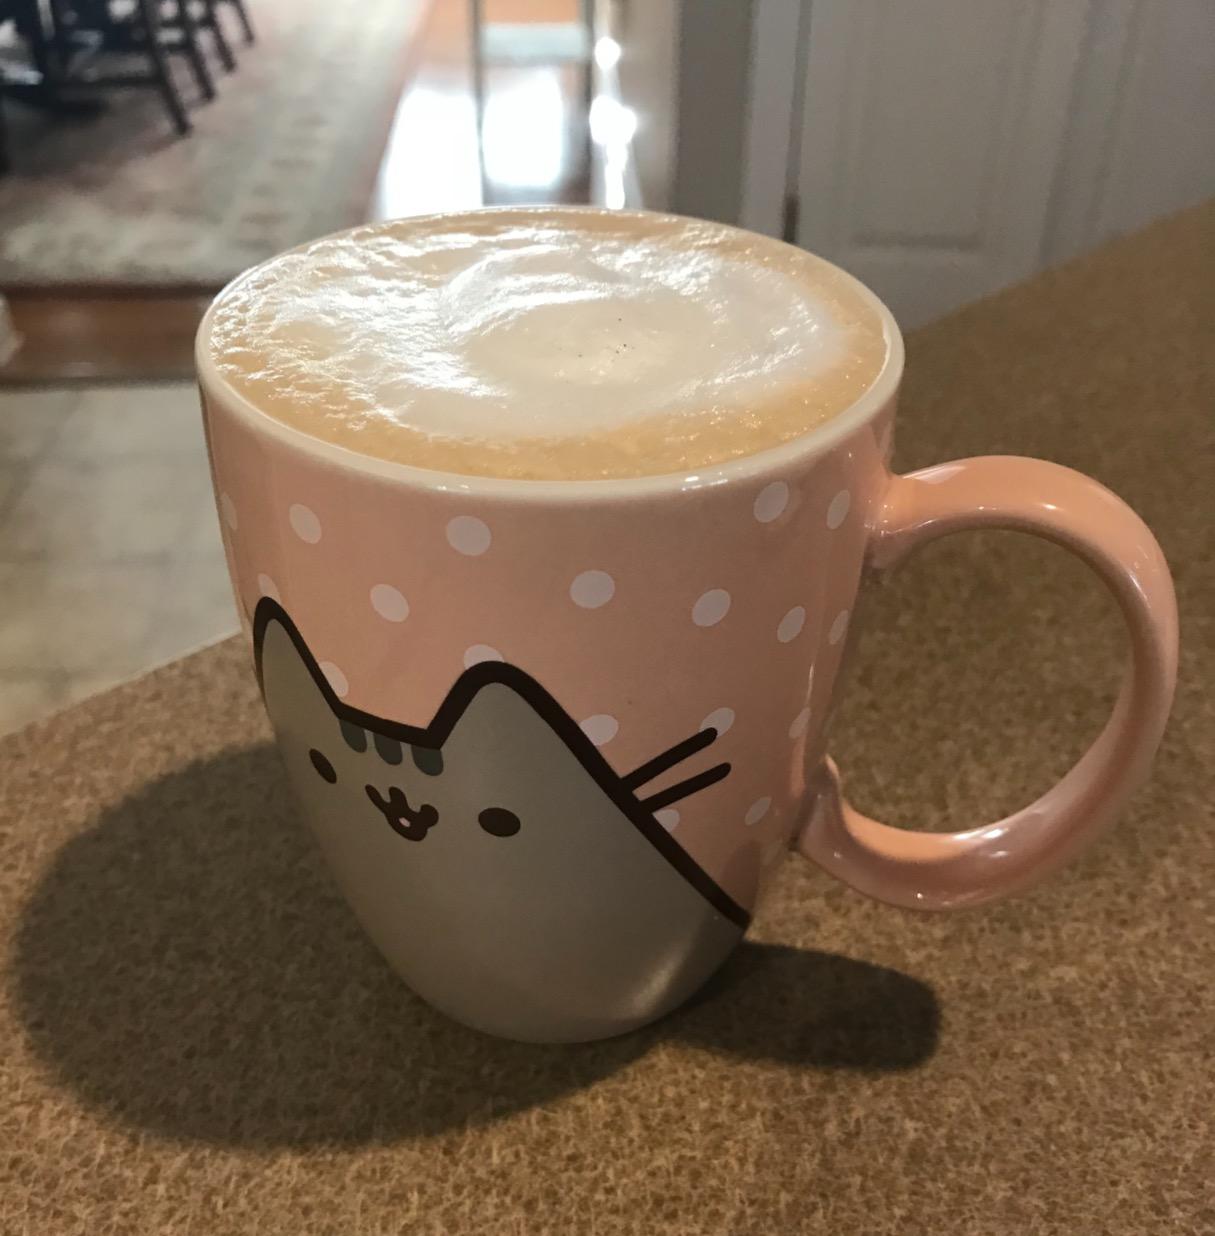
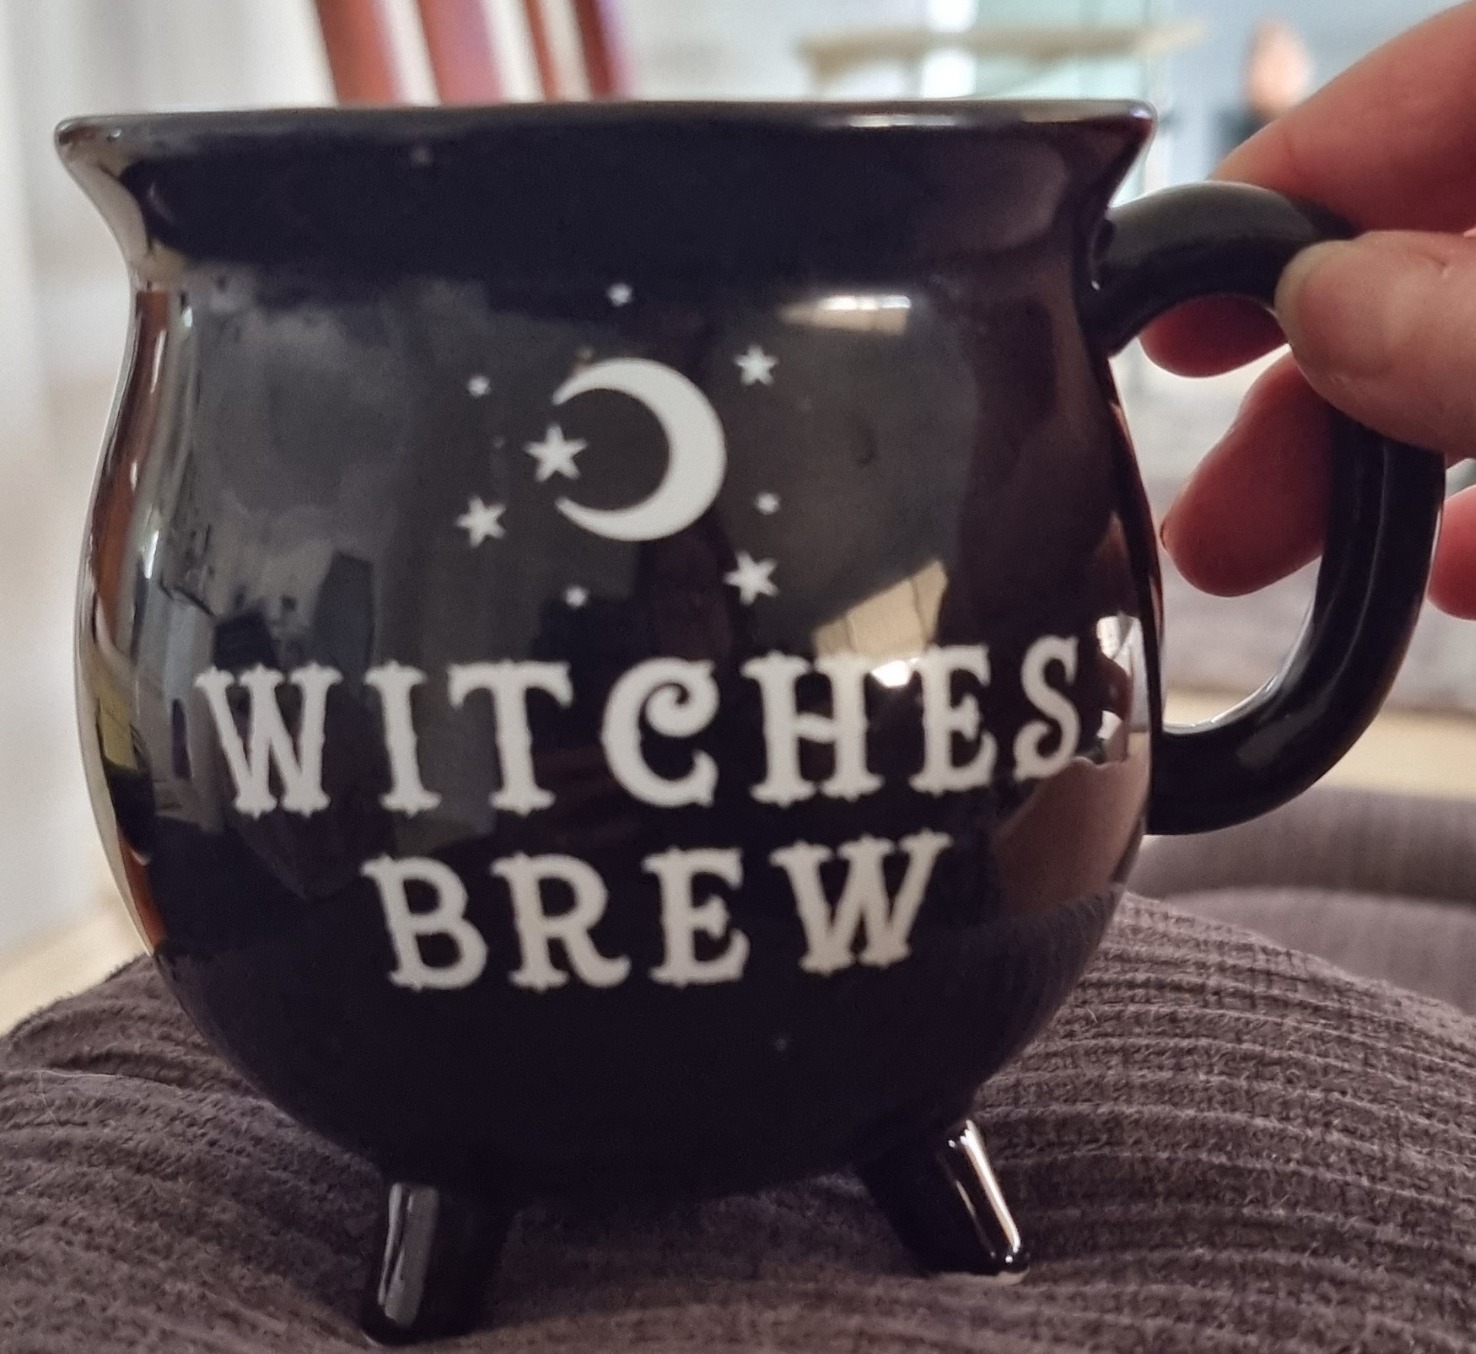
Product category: items_mug
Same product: no